Yakup Arda Kılıç

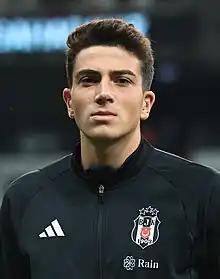
Kılıç in 2023

Yakup Arda Kılıç (born 4 January 2005) is a Turkish professional footballer who plays as a winger for the Süper Lig Beşiktaş.